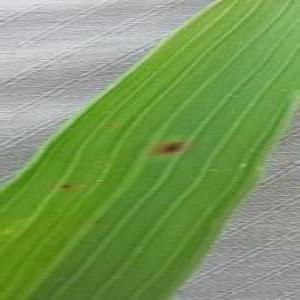
Disease: Brownspot